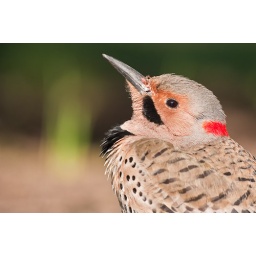
A woodpecker spotted in Garfield Park, DC